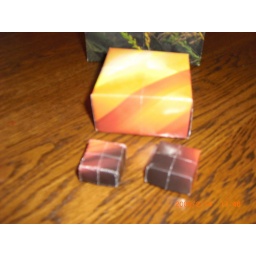
boxes from new car flyer in the mail